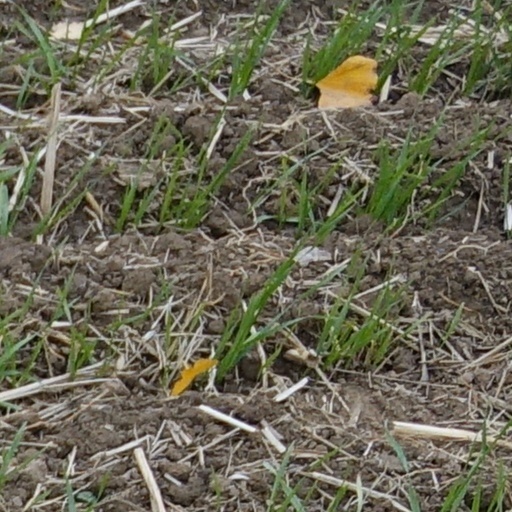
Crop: wheat